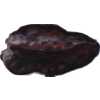
Label: carambola